Mycoprotein

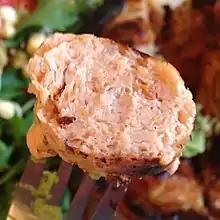
Mycoprotein prepared and served as a meat analogue

Mycoprotein (lit. "protein from fungus"), also known as mycelium-based protein or fungal protein, is a form of single-cell protein derived from fungi for human consumption.